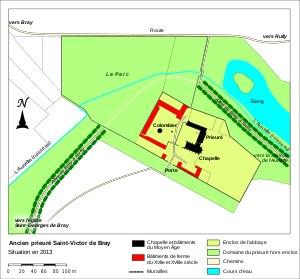
Le prieuré Saint-Victor de Bray-sur-Aunette est un ancien prieuré de chanoines réguliers de saint Augustin, dépendant de l'abbaye Saint-Victor de Paris, et situé sur la commune de Rully, en France. Il a été fondé en 1249 par testament de Guillaume le Bouteiller, seigneur de Senlis. Un prieur et cinq moines sont installés en 1263, date présumée de l'achèvement de la chapelle. Vers 1650, le prieuré est dévasté par les troupes du maréchal de Turenne, puis réparé. Le dernier prieur meurt en 1773. La situation financière précaire de l'abbaye mère de Saint-Victor ne permet pas de le remplacer, et le domaine est loué à un bourgeois de Paris, avec l'obligation d'entretenir la chapelle. La vente comme bien national survient en 1791, et le prieuré devient définitivement une ferme. Les bâtiments conventuels sont démolis entre 1827 et 1836. Depuis lors, ne subsistent plus que la chapelle de style gothique rayonnant, qui est d'un grand intérêt architectural ; une cave ; un pigeonnier médiéval ; des éléments du mur de clôture avec le portail ; et des bâtiments des deux basses-cours datant de l'époque moderne.